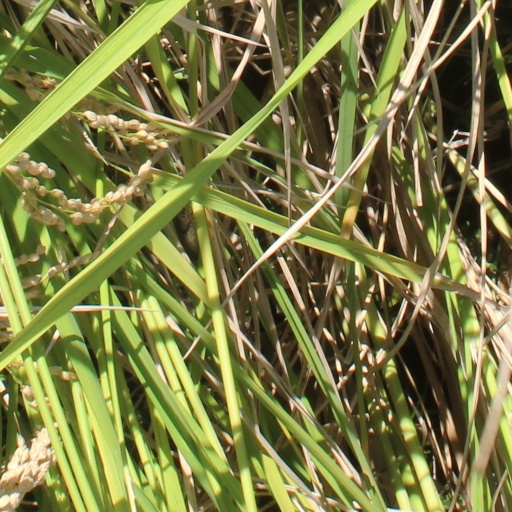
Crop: rice